Ōuchi Yoshitaka

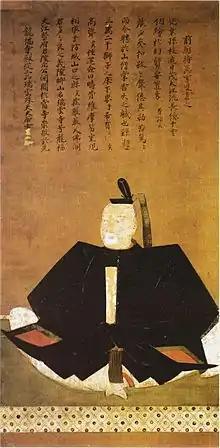
Portrait of Ōuchi Yoshitaka

was the "daimyō" of Suō Province and the head of the Ōuchi clan, succeeding Ōuchi Yoshioki.